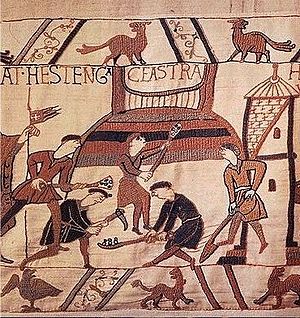
Sjørring Vold / Historie
En motte bygges. Bayeux-tapetet.
Sjørring Vold, eller som stedet ofte benævnes på egnen, Sjørring Volde, er resterne af en middelalderlig borg i Sjørring i Thy. Det blev fredet i 1885, og fra at være i privat eje, blev stedet opkøbt af A/S Sjøring Vold i 1918.